Mario Ferrera

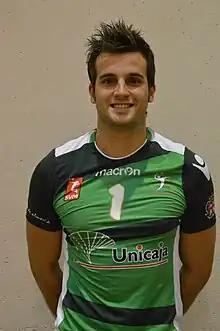
Ferrera in 2013

Mario Ferrera García (born ) is a Spanish male volleyball player. He is part of the Spain men's national volleyball team. On club level he plays for Kifissia Atenas.